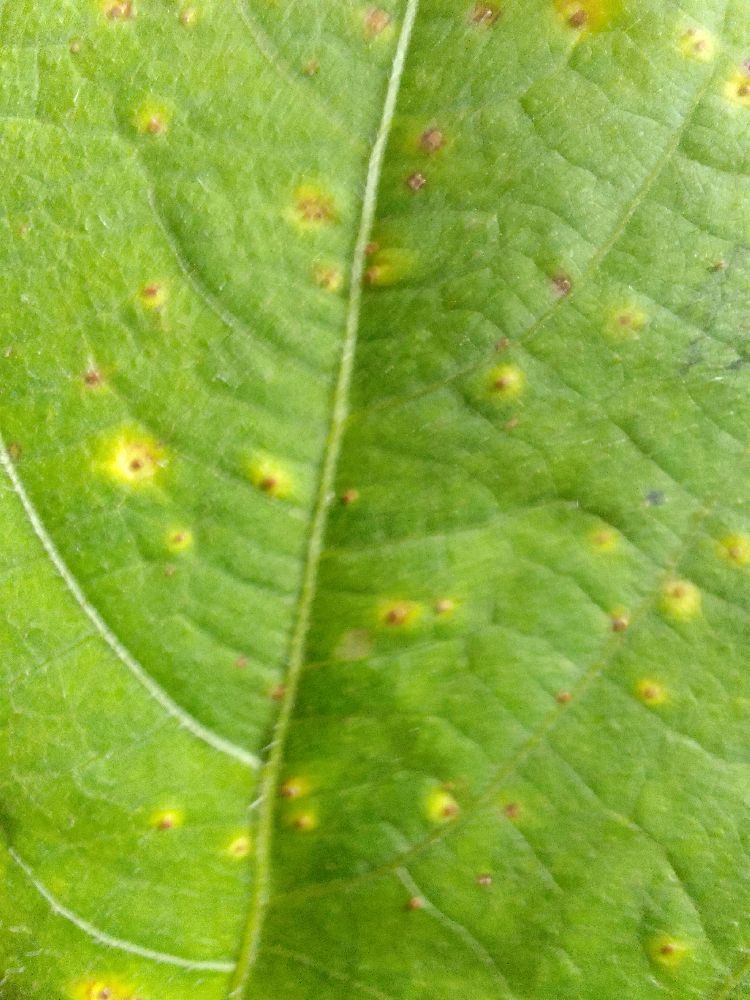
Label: rust